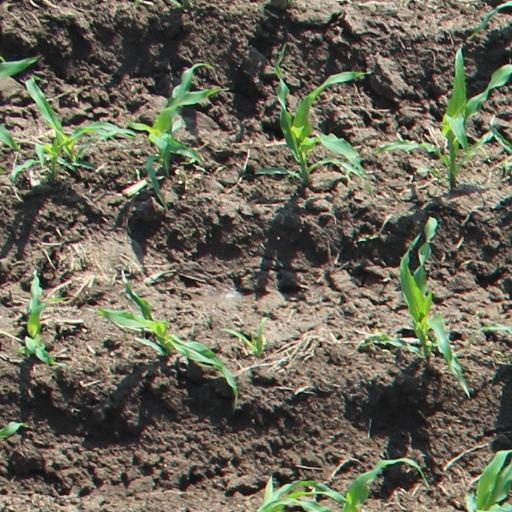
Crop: maize; corn